Arlesheimer See

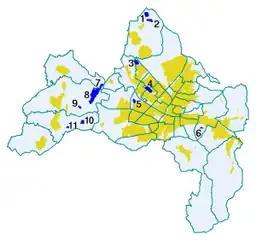
(10 = Arlesheimer See)

Arlesheimer See is an artificial lake within the boundaries of Freiburg im Breisgau district, in Baden-Württemberg, Germany. At an elevation of 212 m, its surface area is 0.060 km². It was first excavated in 1966. The lake, as well as 12 ha of forest surrounding it, is designated as a nature reserve, so the lake is not open for swimming. Due to the high number of found there, detected there, the lake is recognized as a European bird sanctuary under the Birds Directive.